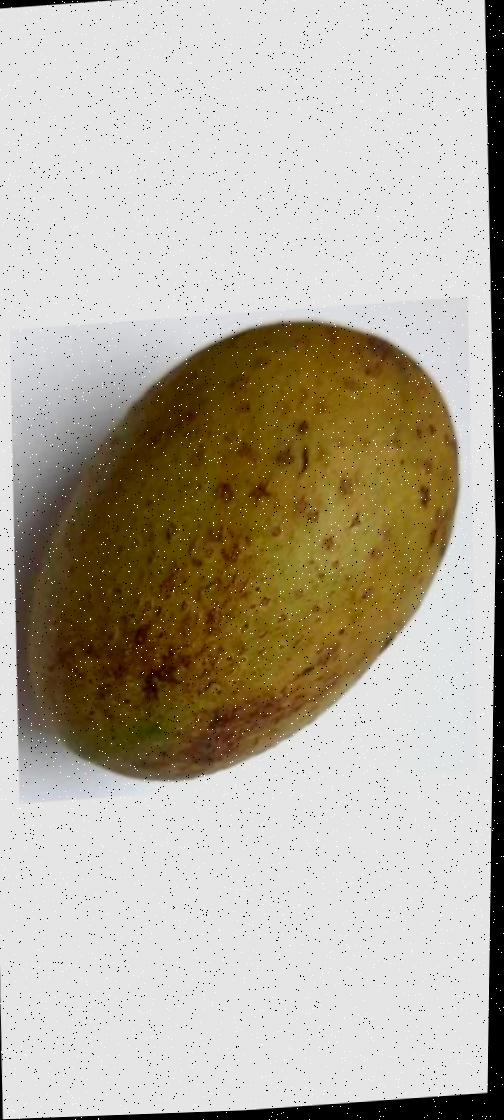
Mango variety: Gourmoti